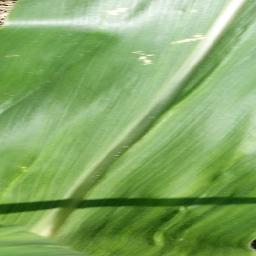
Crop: corn
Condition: (maize)_healthy